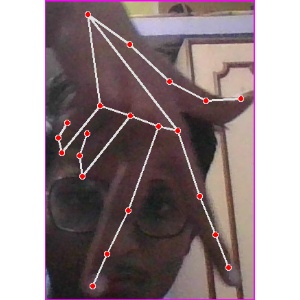
अक्षर: ग